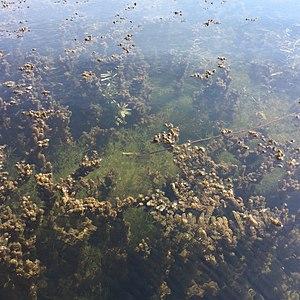
Najas minor, de nom commun Naïade mineure ou Petite naïade, est une plante aquatique annuelle du genre Najas, de la famille des Hydrocharitaceae. Originaire d'Europe, la plante a été introduite en Amérique du Nord où elle est maintenant considérée comme invasive.